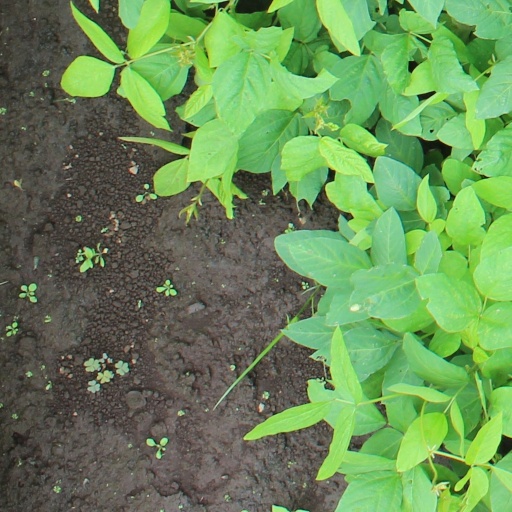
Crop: soybean